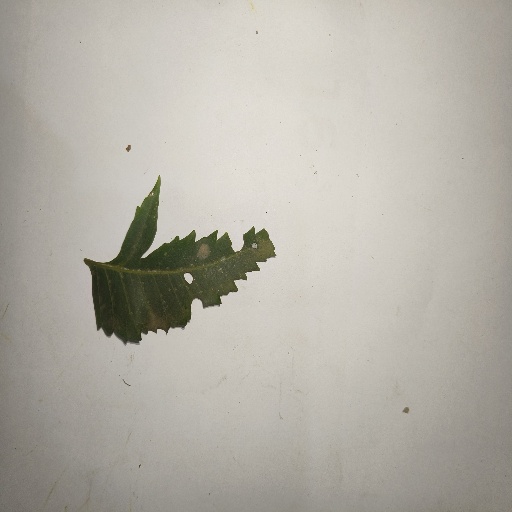
Species: Neem
Leaf condition: Shot Hole Leaf